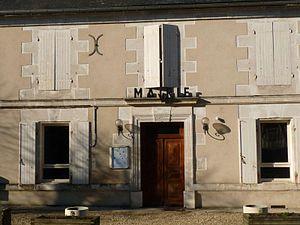
mairie de Moulidars, Charente, France
Moulidars est une commune du Sud-Ouest de la France, située dans le département de la Charente.